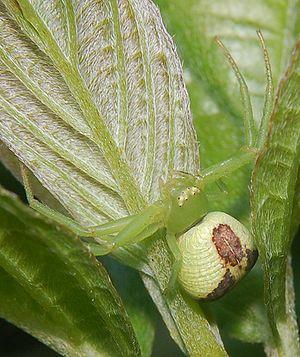
Ebrechtella est un genre d'araignées aranéomorphes de la famille des Thomisidae.